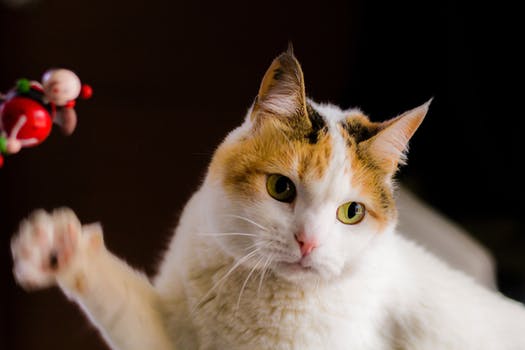
Label: No Watermark